Clementa C. Pinckney

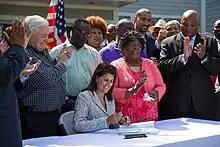
Governor Nikki Haley signs legislation requiring South Carolina police officers to wear body cameras.

As a state senator, Pinckney pushed for laws to require police and other law enforcement officials to wear body cameras after Walter Scott, an unarmed black man, was shot eight times in the back by a police officer in North Charleston. In April 2015, Pinckney gave an impassioned speech on the topic at the South Carolina Senate, citing the fact that national news had come to North Charleston because of the video tape of the incident.